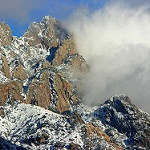
Label: mountain